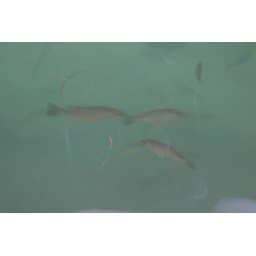
Fish in the water right by our table at Raw Bar in Key West.